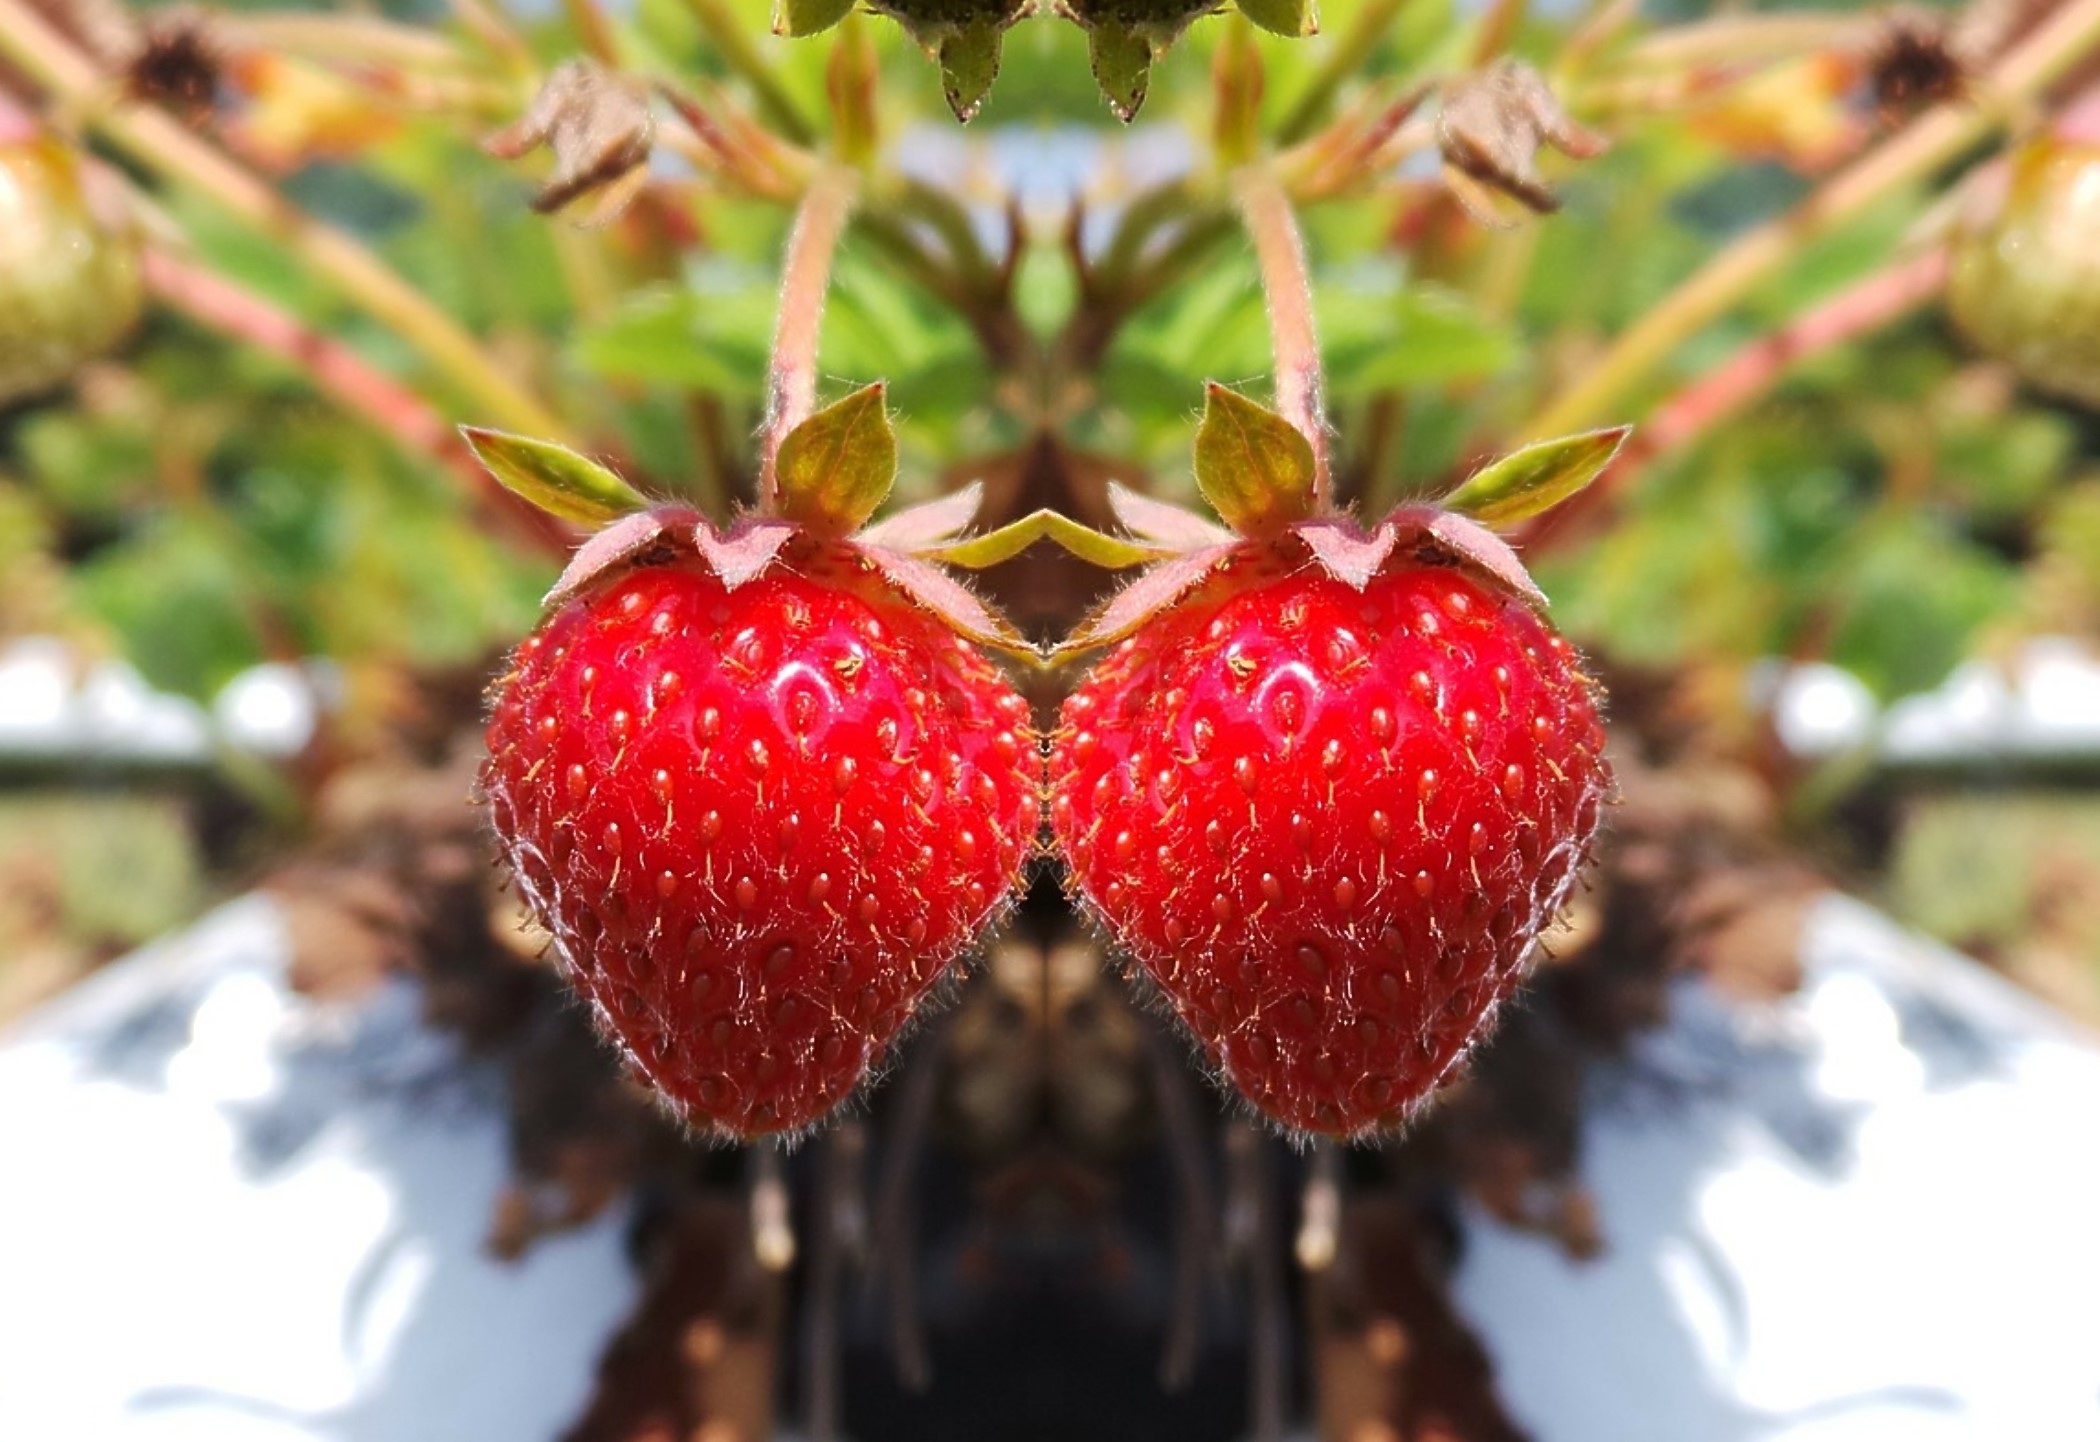
plant, fruit, berry, sweet, summer, ripe, food, red, produce, healthy, delicious, strawberry, fruits, strawberries, vitamins, flowering plant, fruity, garden strawberry, strawberry fruit, land plant, loganberry